Golden ochre

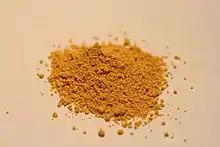

Golden ochre, less often "Gold Ochre" (от yellow-pale, orange or "french ochre" (obsolete)) — one of the most famous and brightly colored varieties of ochre — is a natural or (rarely) artificial pigment. In terms of mineral composition, golden ochre is clay with an admixture of aluminosilicates and a high content of the yellow dye itself, iron hydroxide, most often in the form of brown iron ore or limonite. The exact composition of ochre and its impurities vary greatly depending on the place of origin.